Economic history of Argentina

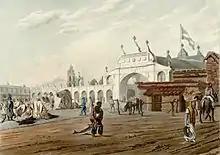
Buenos Aires marketplace, 1810s

The first Argentine historians, such as Bartolomé Mitre, attributed the free trade to "The Representation of the Hacendados" economic report by Mariano Moreno, but is currently considered the result of a general negotiation between Britain and Spain, as reflected in the Apodaca-Canning treaty of 1809. The actions of Baltasar Hidalgo de Cisneros in Buenos Aires reflected similar outcomes emanating from the other Spanish cities of South America.